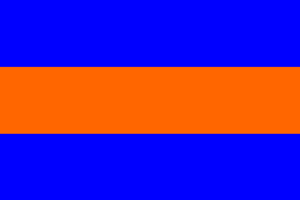
Nassau-Usingen
flag
Nassau-Usingen var en Fyrstendømme i Det tysk-romerske Rige